Boeing 777

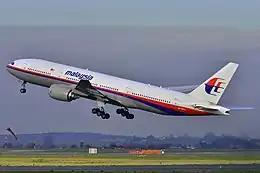
9M-MRO, the aircraft involved in the disappearance of Malaysia Airlines Flight 370

Launched at the Paris Air Show on June 26, 1995, its major assembly started in March 1997 and its body was joined on July 21, it was rolled-out on September 8 and made its first flight on October 16. The 777-300 was designed to be stretched by 20%: 60 extra seats to 368 in a three-class configuration, 75 more to 451 in two classes, or up to 550 in all-economy like the 747SR. The stretch is done with in ten frames forward and in nine frames aft for a length, longer than the 747-400. It uses the -200ER fuel capacity and engines with a MTOW.